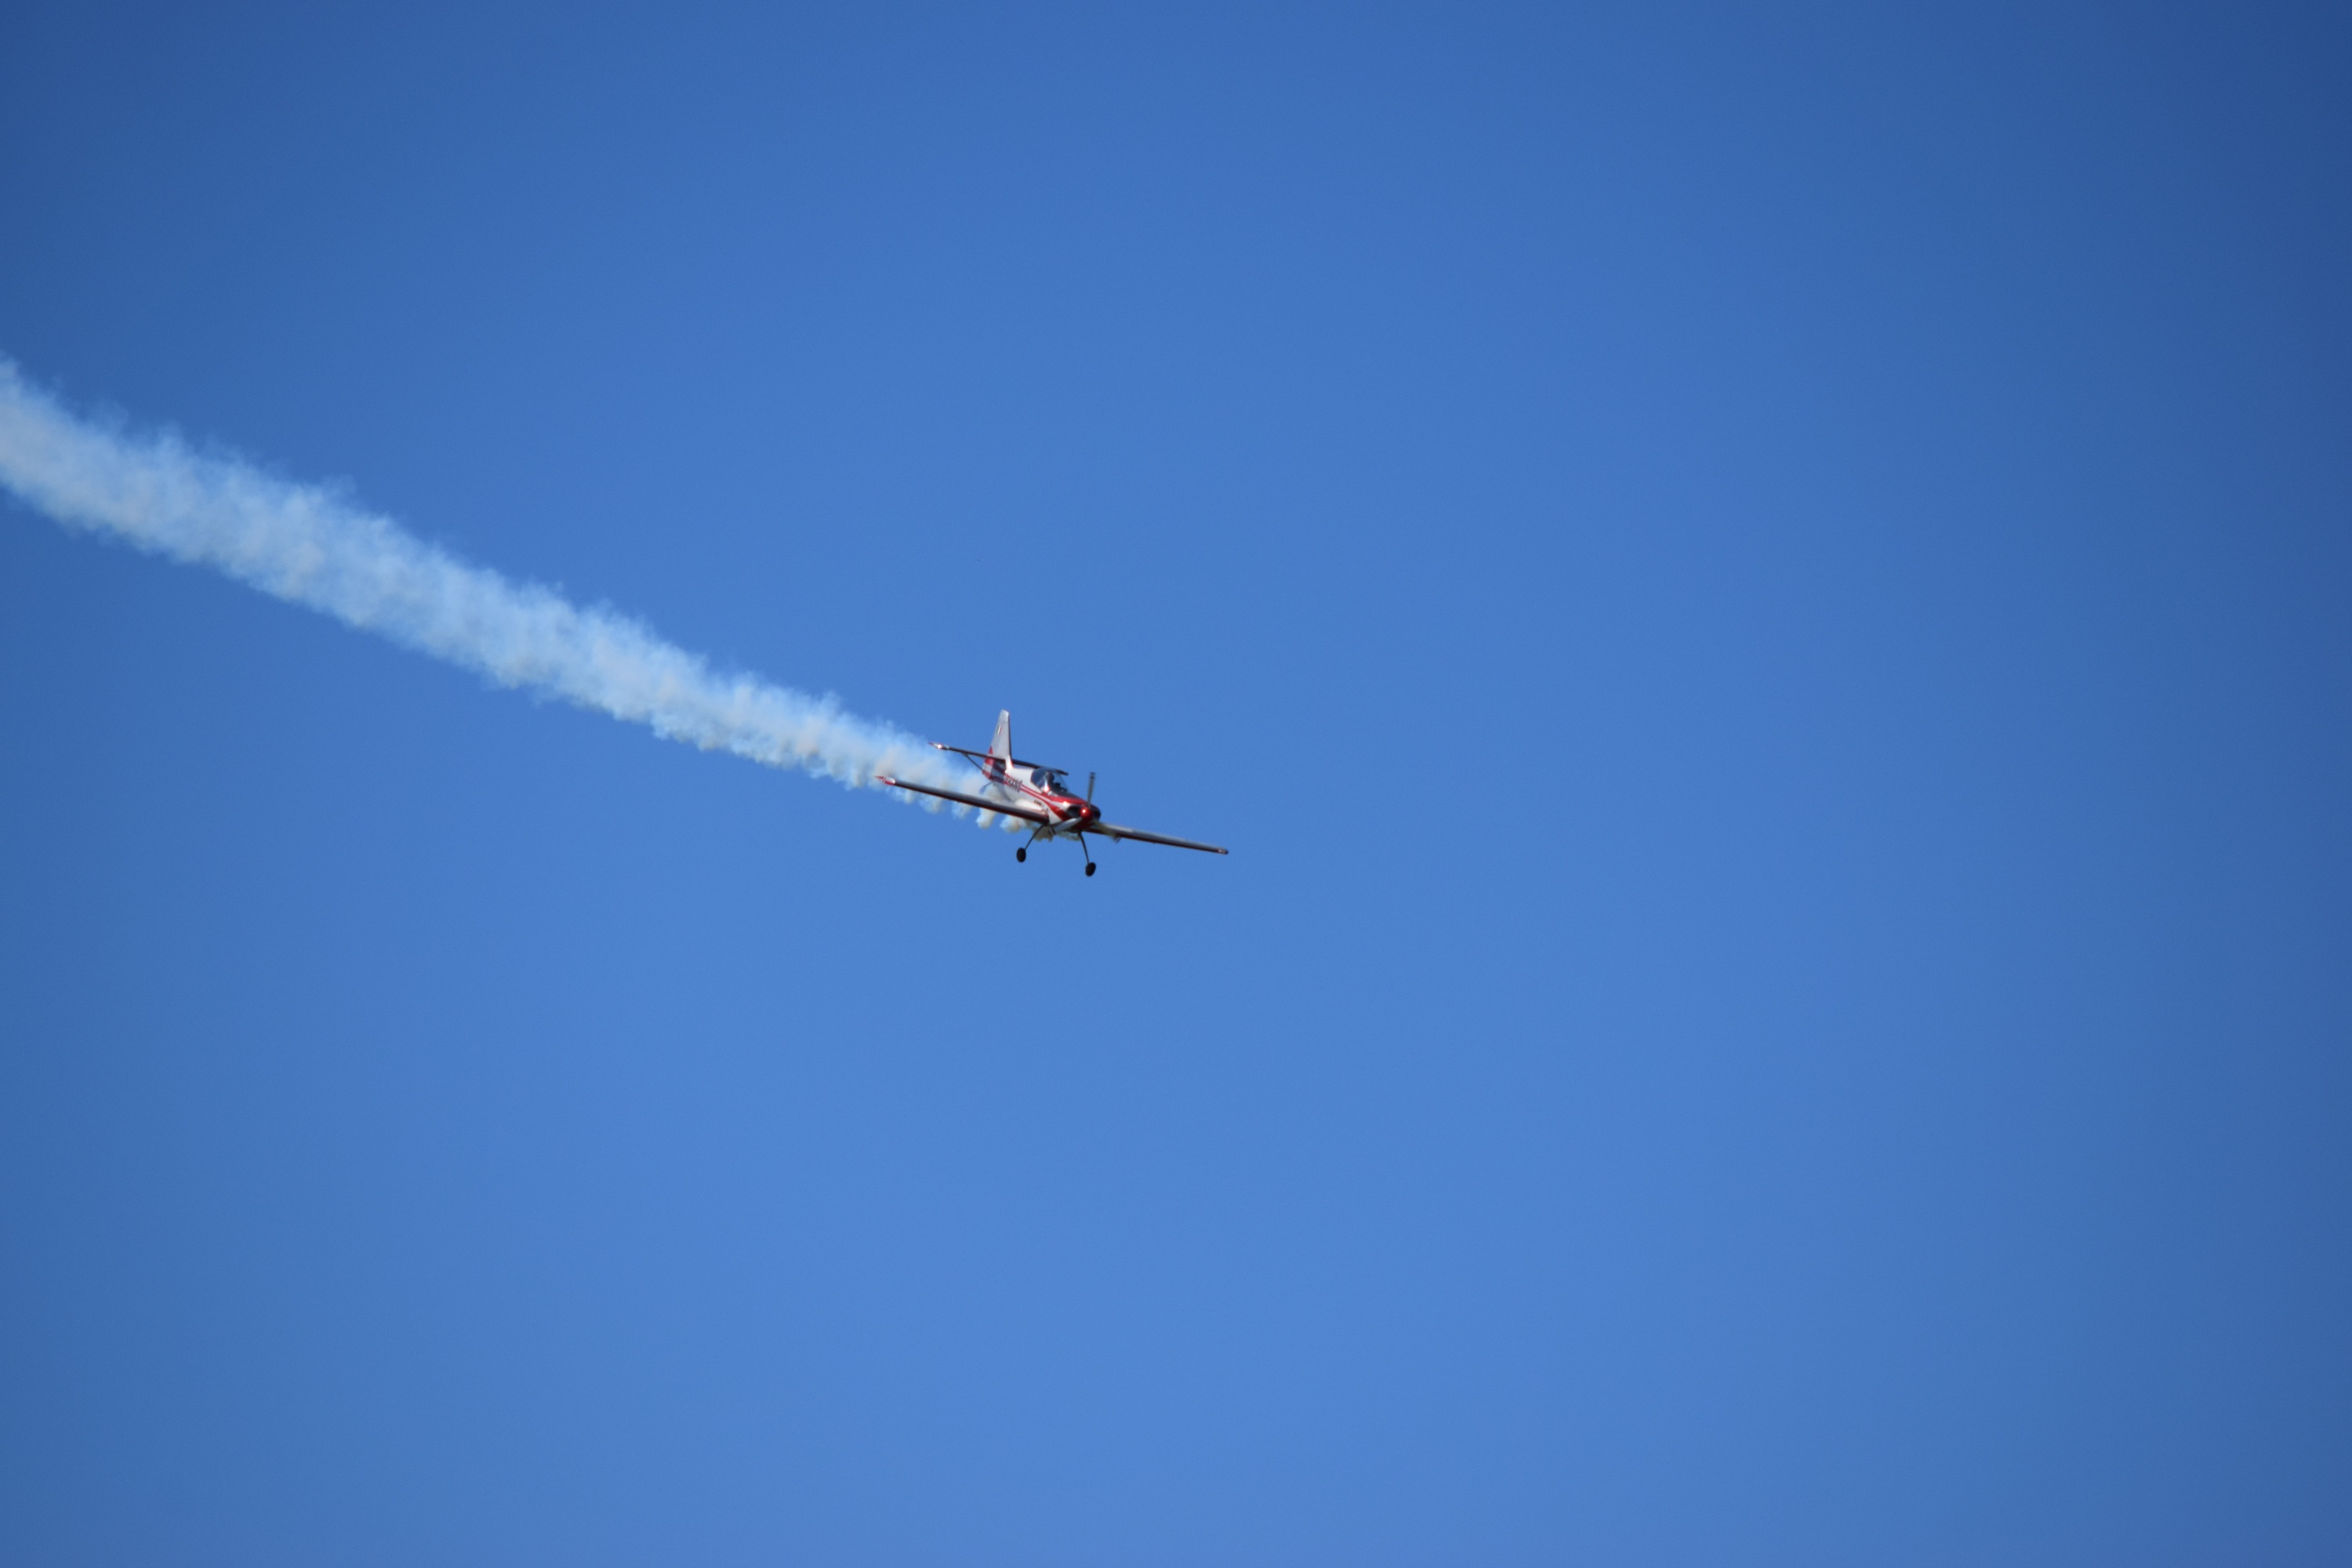
wing, sky, air, fly, wake, airplane, plane, aircraft, vehicle, aviation, flight, blue, danger, evolution, acrobatic, air show, air force, stunt plane, aerobatics, atmosphere of earth, general aviation